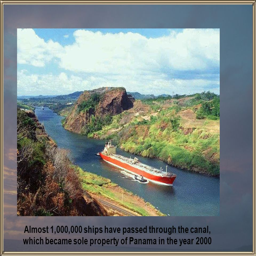
ships have passed through the canal , which became sole property in the year